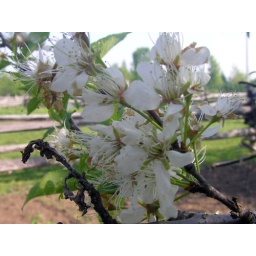
Blossoms on an apple tree in a friend's front yard